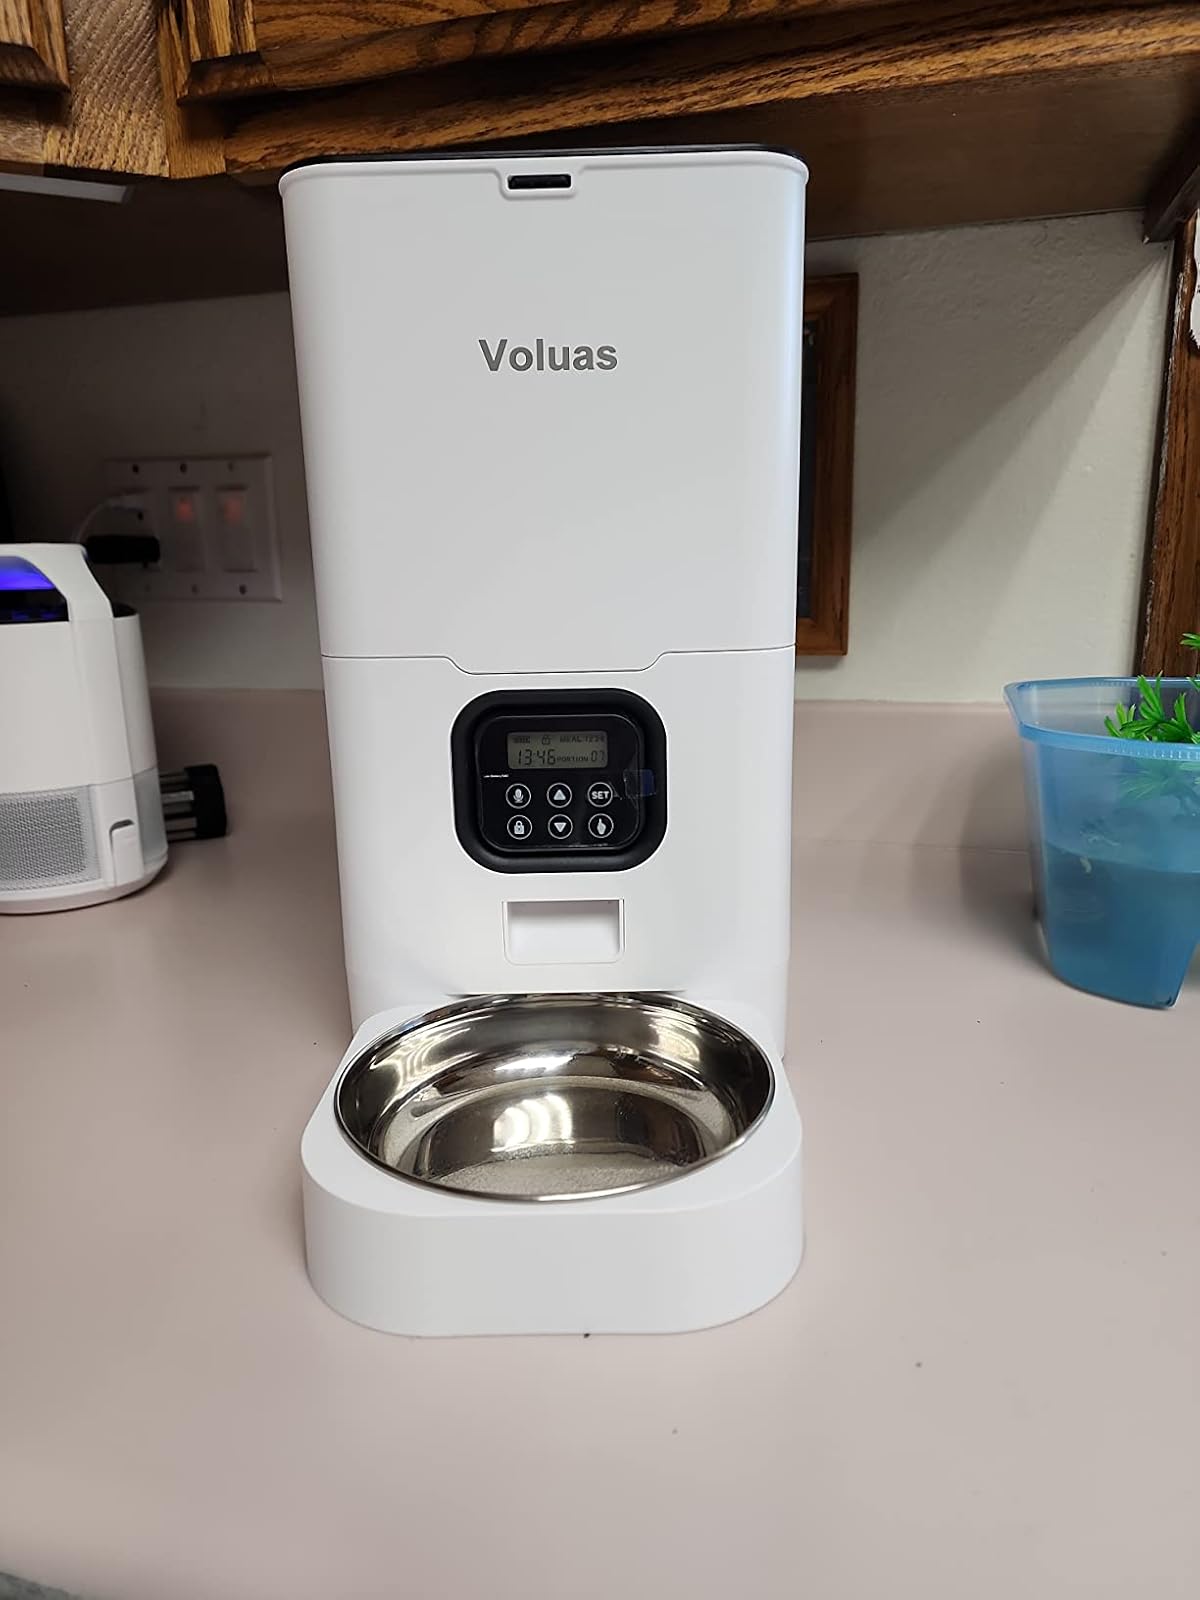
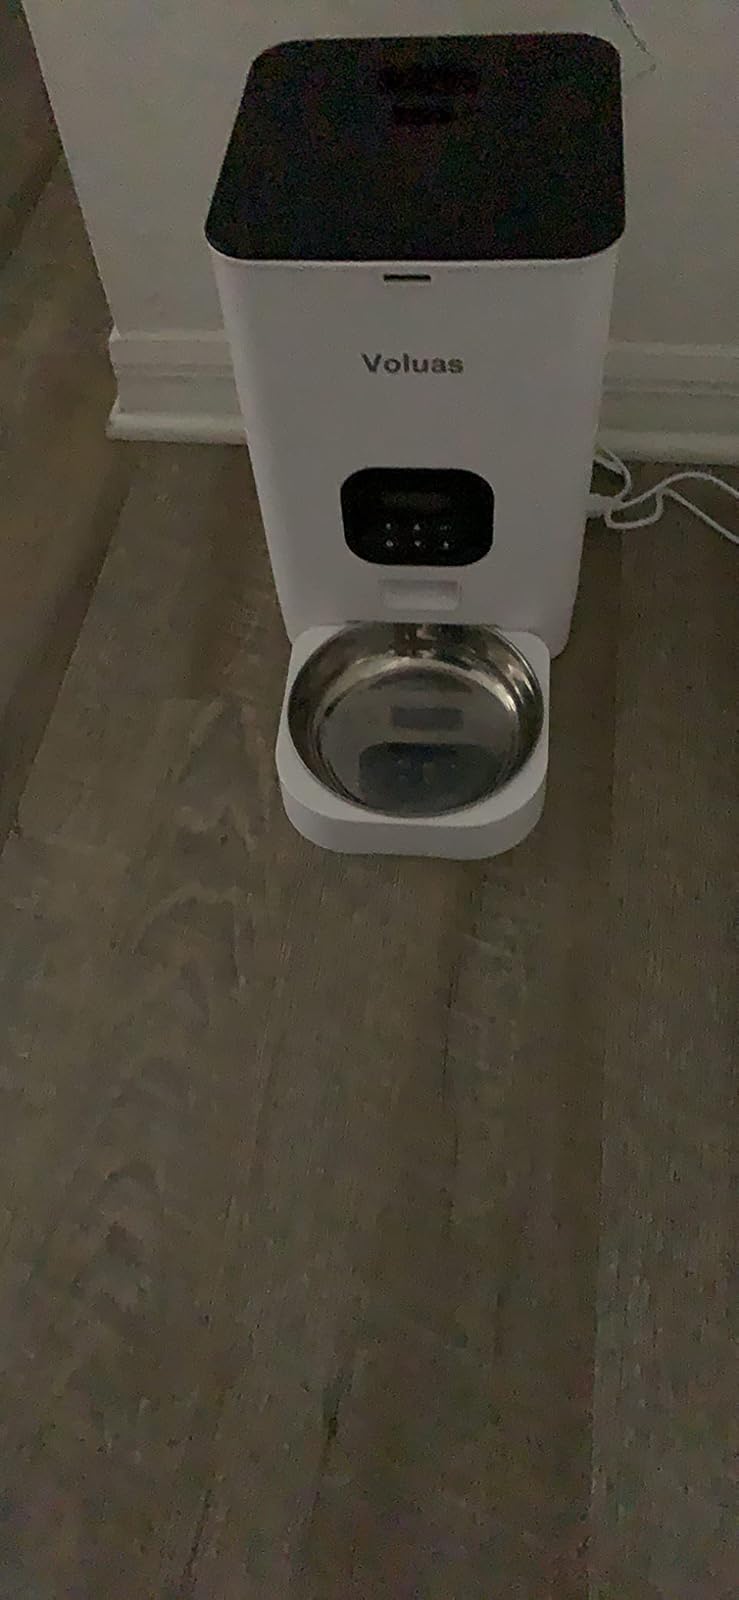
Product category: items_feeder
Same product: yes